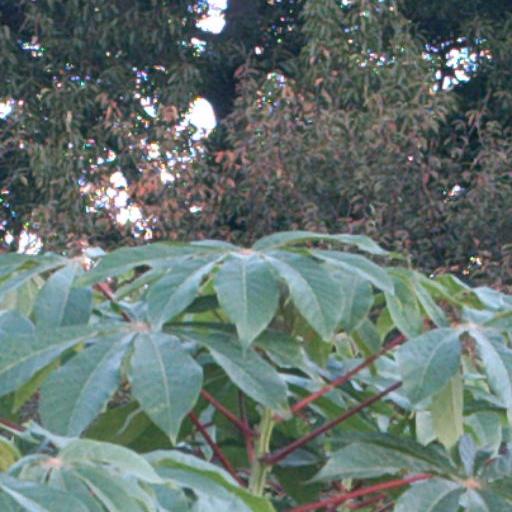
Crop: cassava